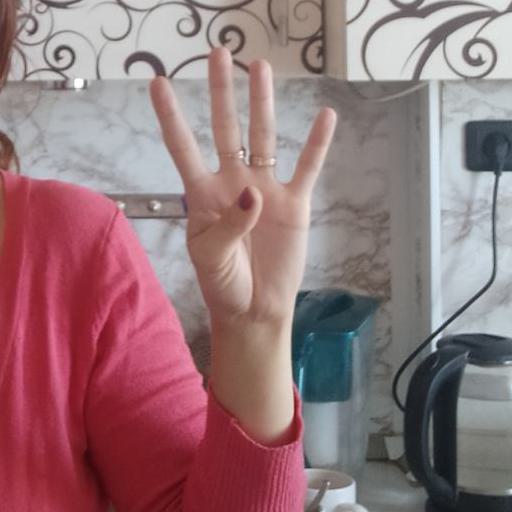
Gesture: four